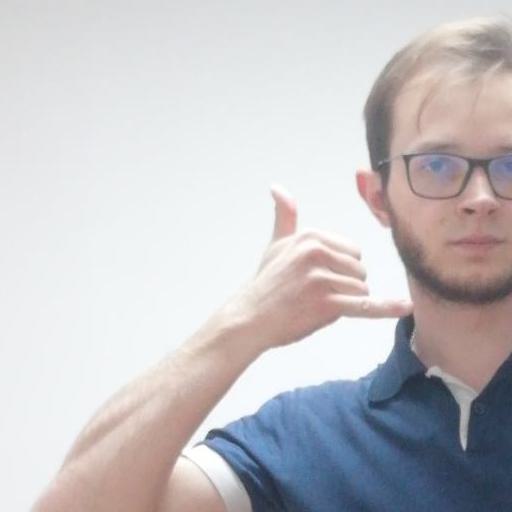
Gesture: call